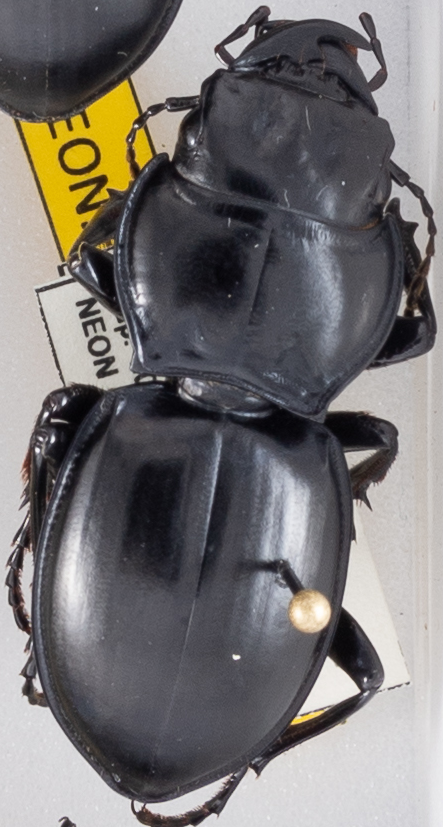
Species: Pasimachus californicus
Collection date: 2022-08-10
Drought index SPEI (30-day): -1.28
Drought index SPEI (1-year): -2.09
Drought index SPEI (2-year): -1.13